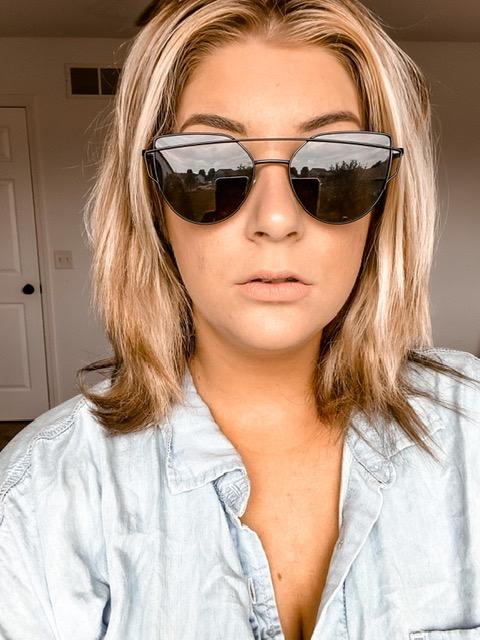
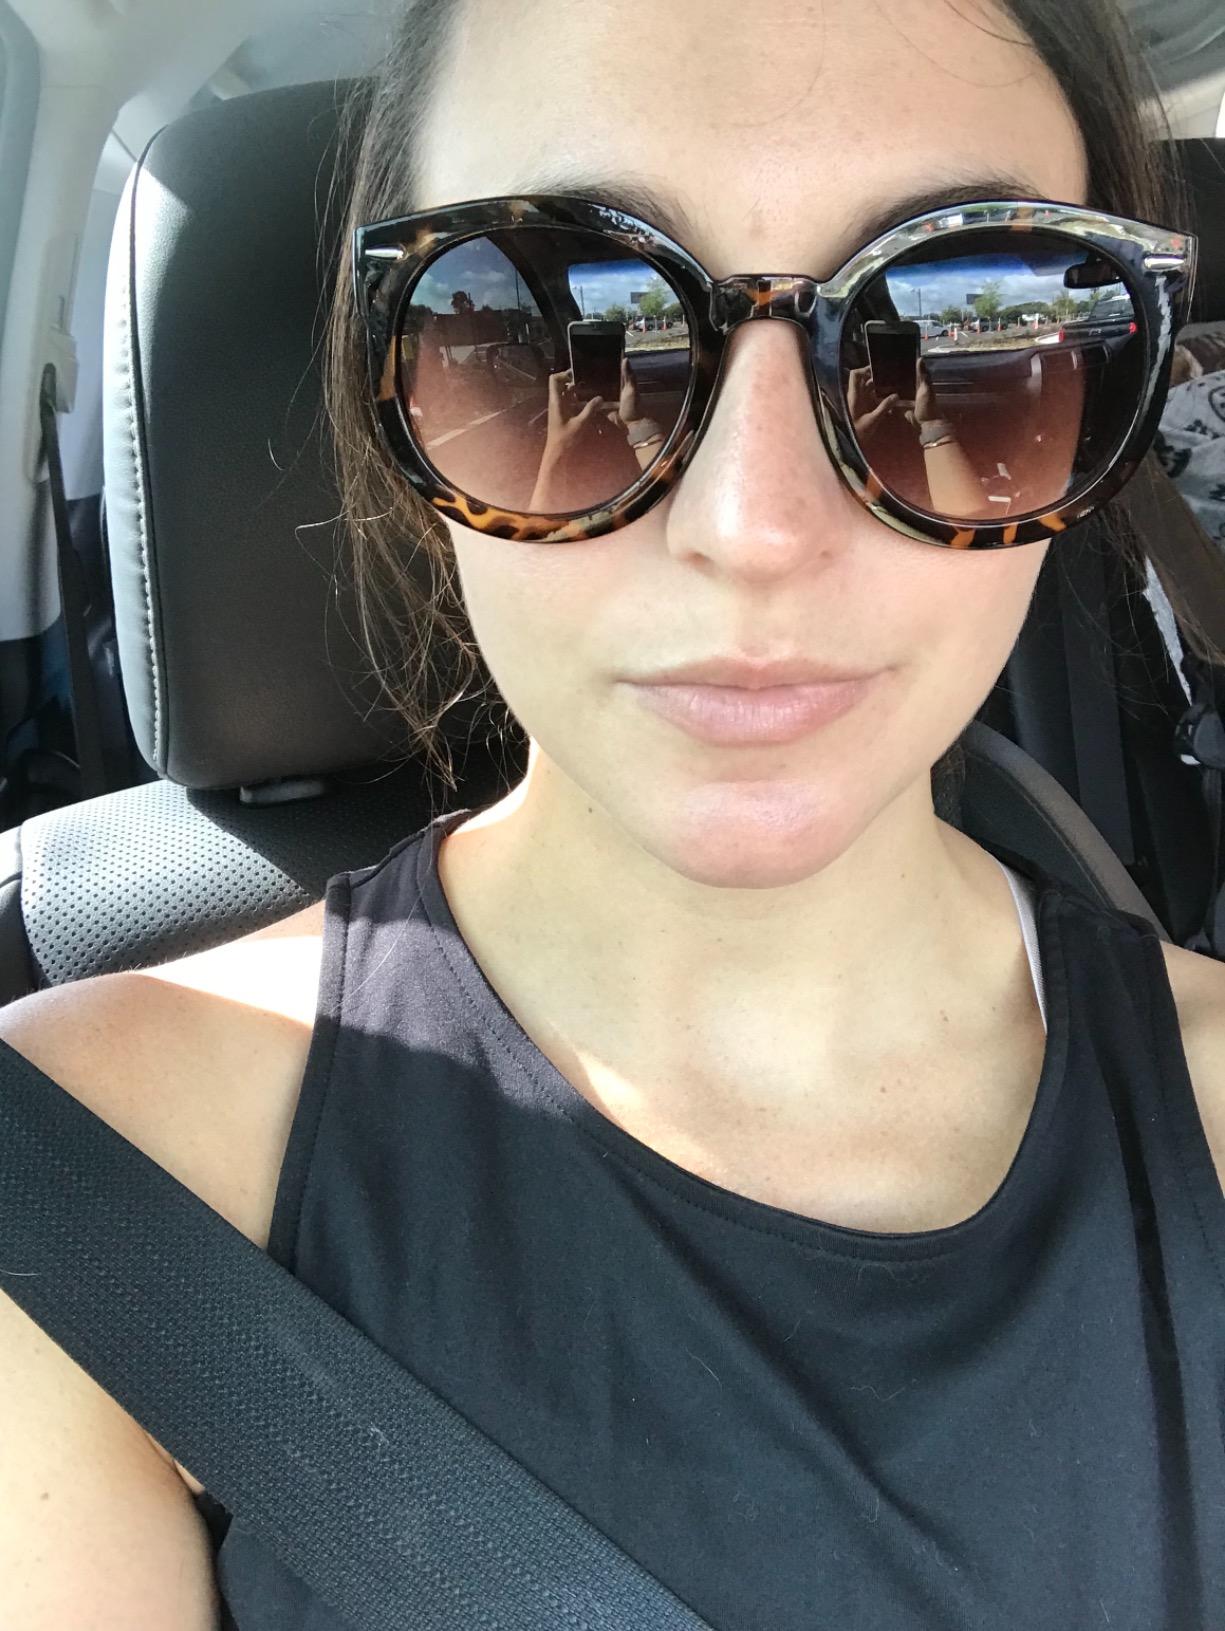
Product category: accessories_sunglasses
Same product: no